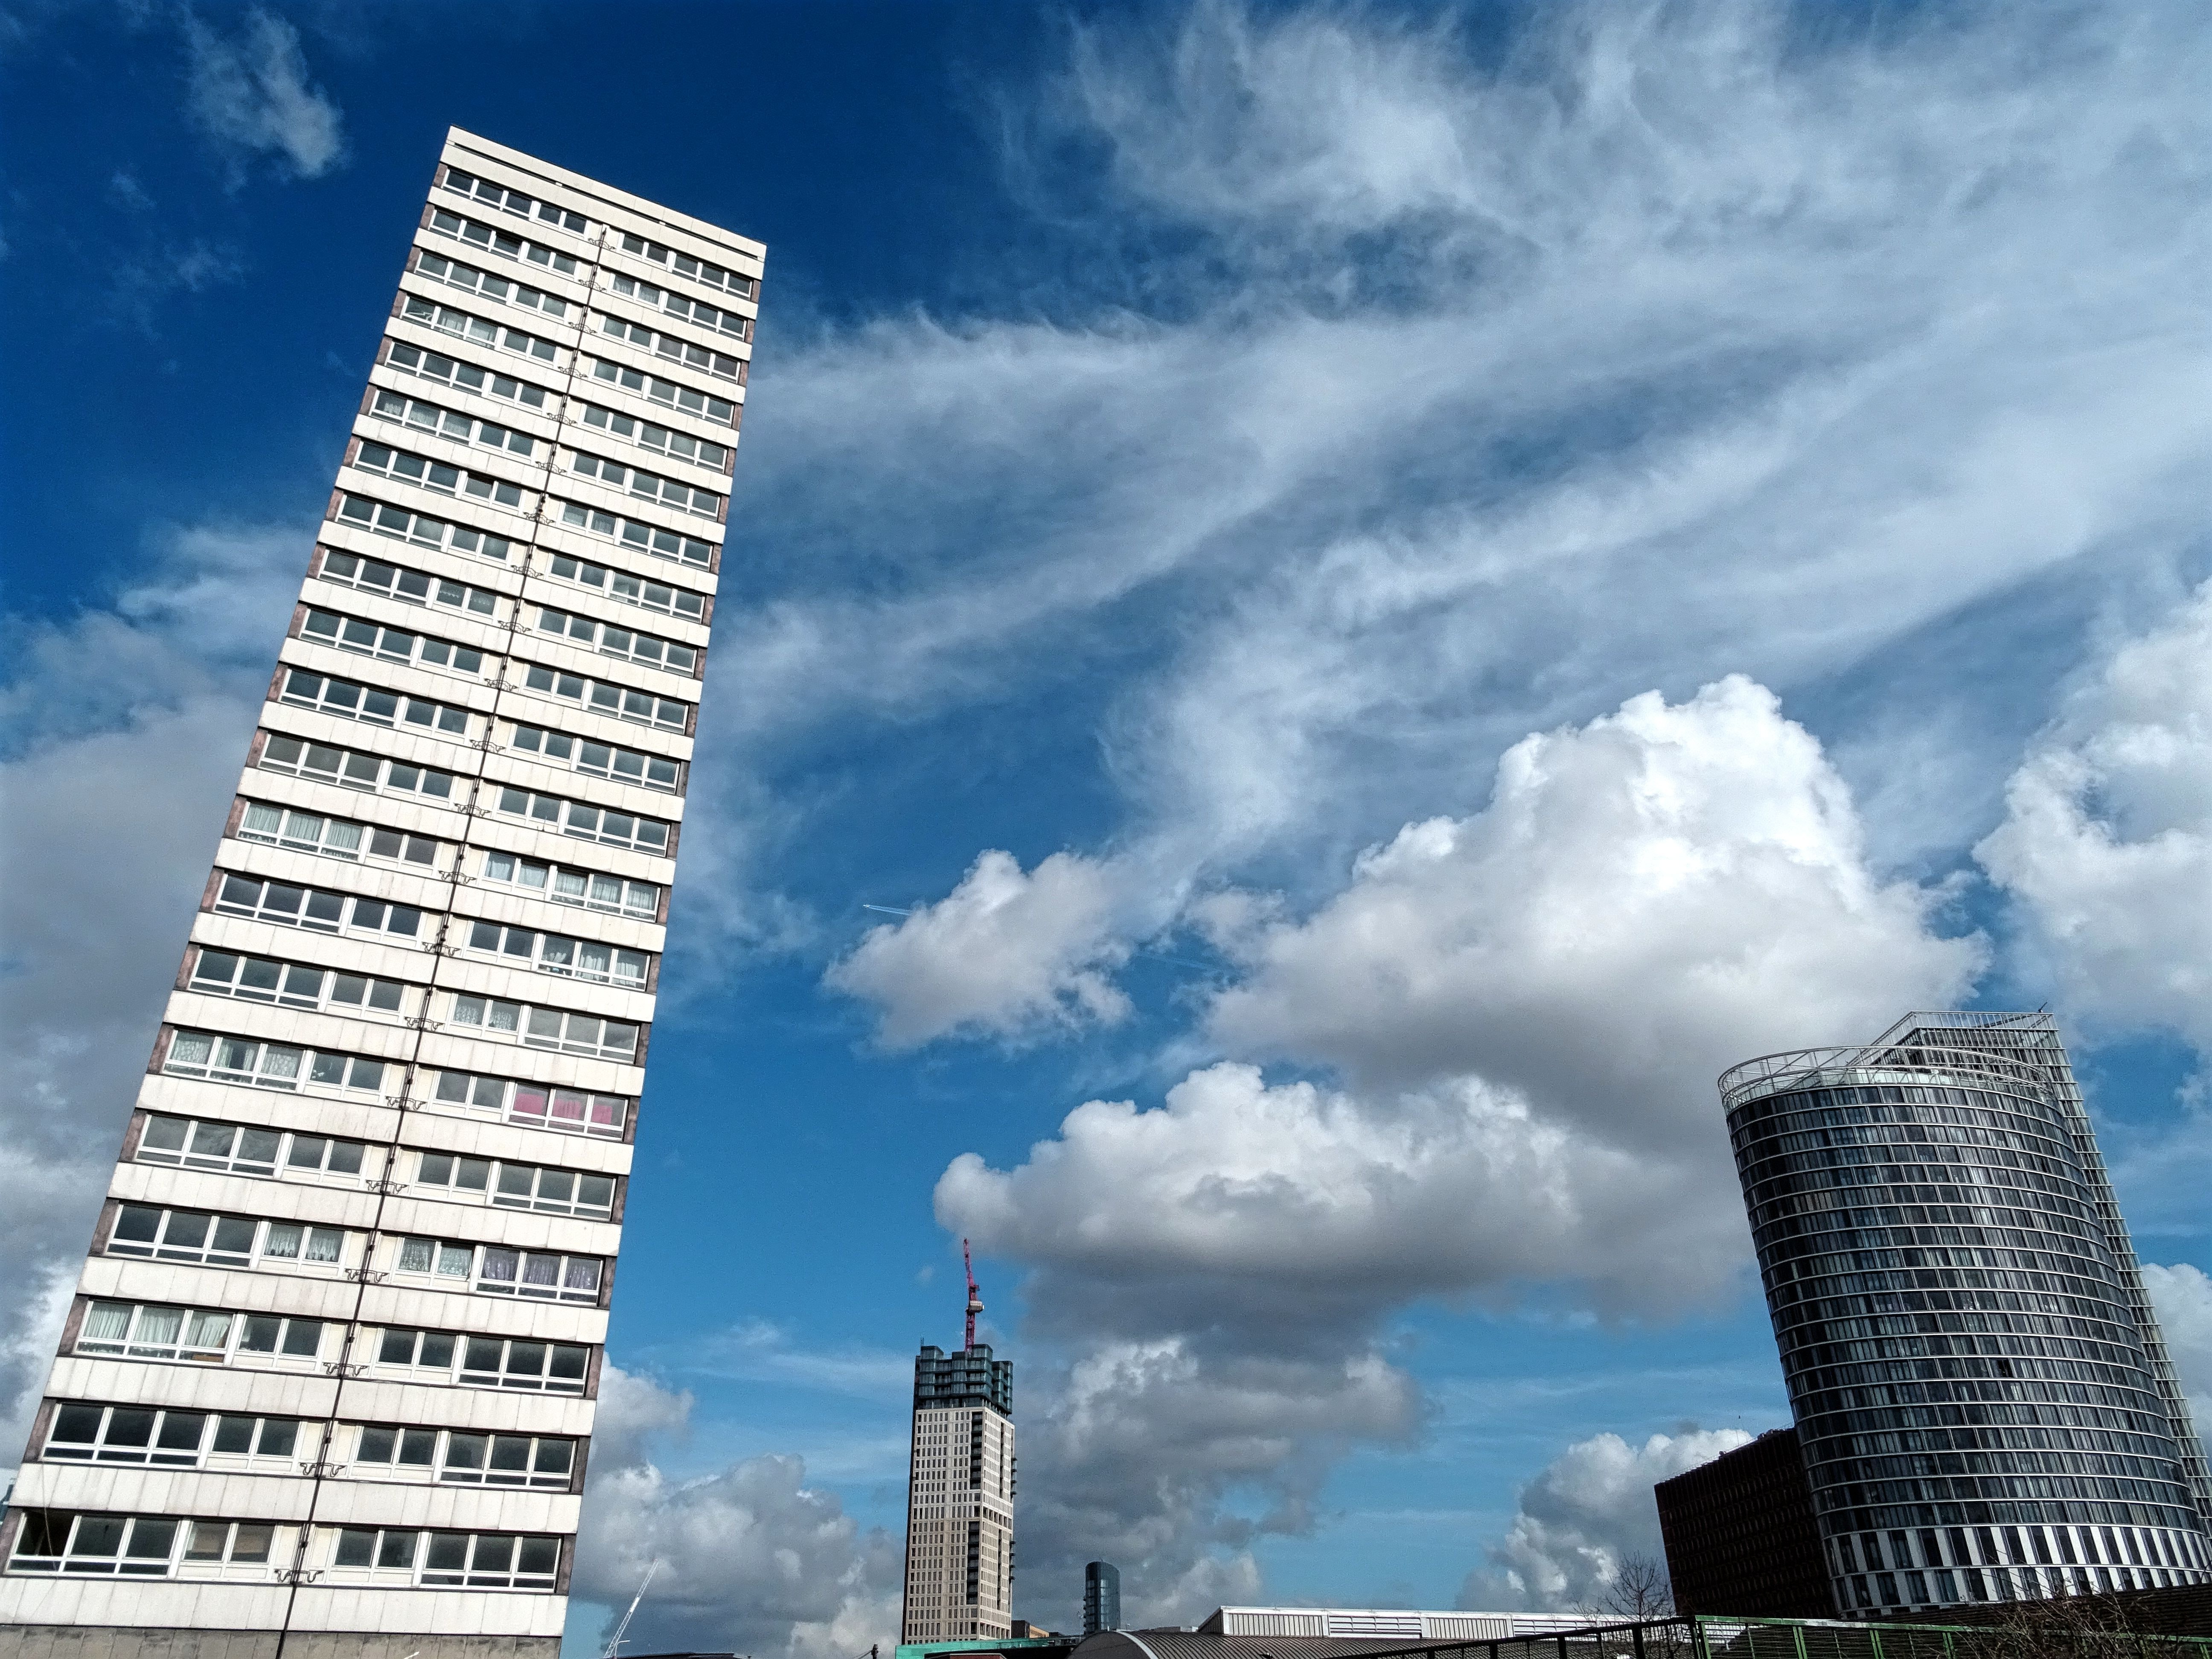
skyscraper, metropolitan area, sky, tower block, daytime, urban area, building, city, landmark, architecture, condominium, metropolis, cloud, tower, human settlement, commercial building, blue, mixed use, corporate headquarters, cityscape, real estate, urban design, skyline, headquarters, downtown, facade, apartment, neighbourhood, meteorological phenomenon, residential area, world, cumulus, office, square